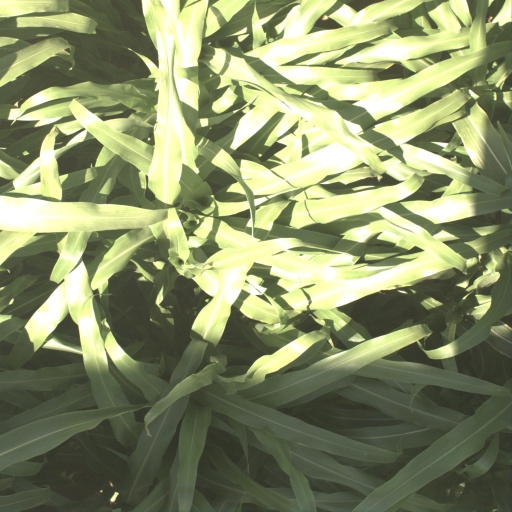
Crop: sorghum